Mikel Lejarza (producer)

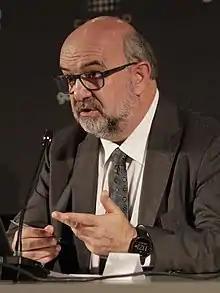
Lejarza in October 2017 in Madrid

Mikel Lejarza Ortiz (born 1956) is a Spanish audiovisual producer. He became the president of A3 Films (later Atresmedia Cine) in 2010.